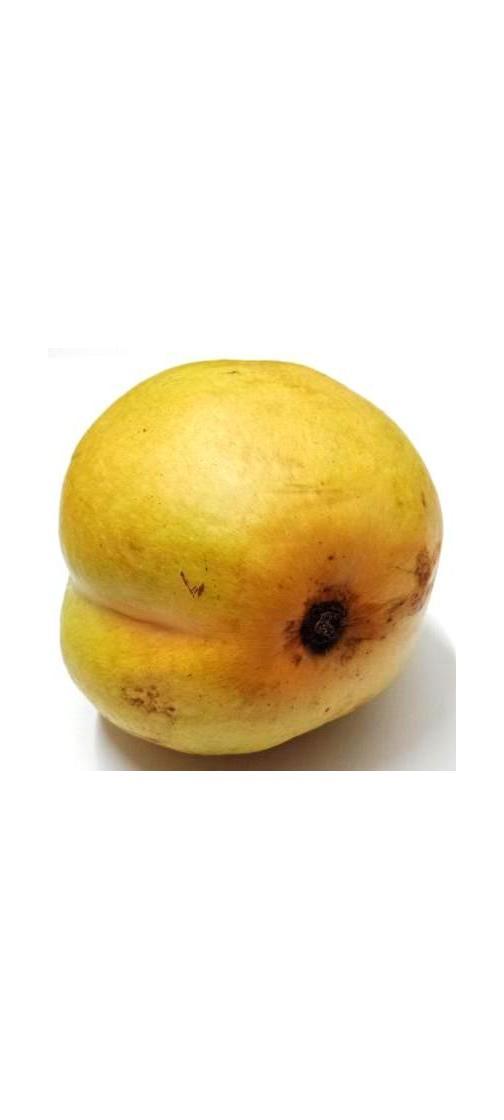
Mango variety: Bari-11